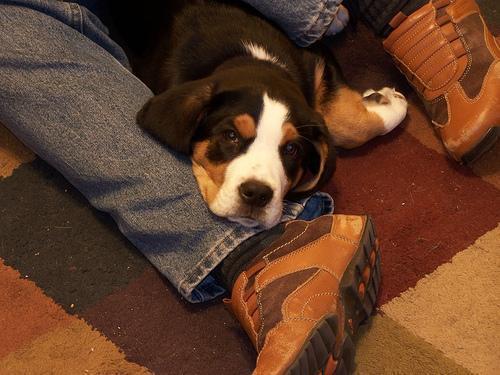
Greater_Swiss_Mountain_dog